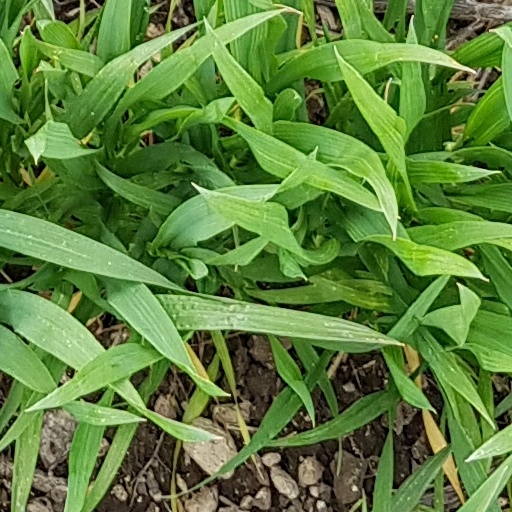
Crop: wheat